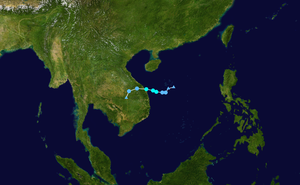
La saison 2015 des cyclones tropicaux dans l'océan Pacifique est une saison légèrement au-dessus de la moyenne qui a produit 40 dépressions tropicales dont 24 tempêtes tropicales et 21 typhons. La saison s'est déroulée tout au long de l'année 2015, bien que la plupart des cyclones tropicaux se soient développés de juillet à octobre. La première tempête de la saison, Mekkhala, s'est développée le 15 janvier, tandis que la dernière tempête de la saison, Melor, s'est dissipée le 17 décembre. La saison est marquée par le nommage d'au moins un système tropical chaque mois, une première depuis 1965, et par l'enregistrement d'un grand nombre de typhons des catégories 4 et 5. L'énergie des cyclones accumulée, la deuxième plus élevée depuis les années 1970, a été attribuée en partie au réchauffement anthropique.